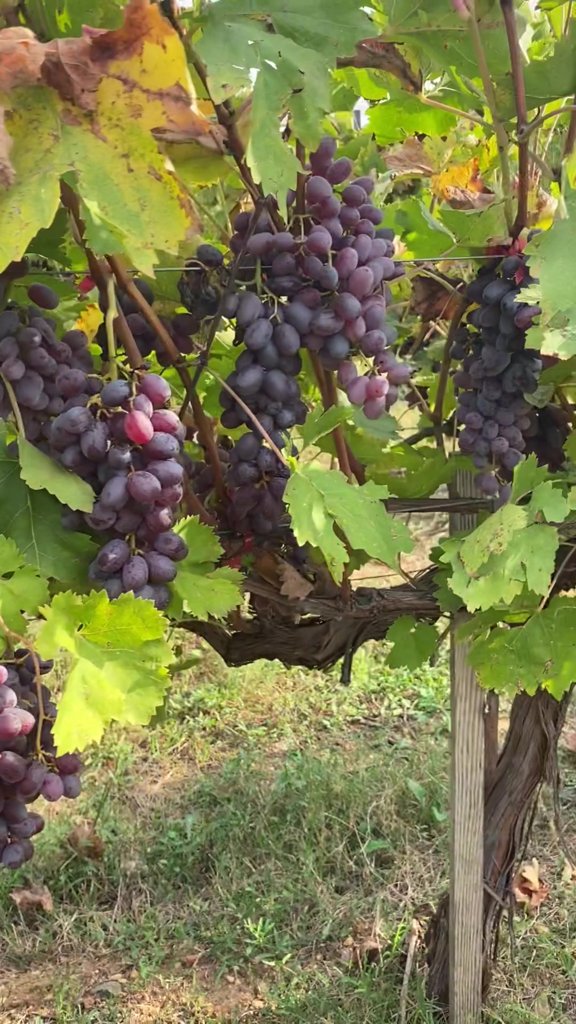
Berries visible: 229
Grape clusters: 7